New York State Route 45

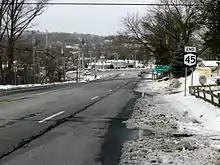
NY 45's northern terminus at US 202 in Mount Ivy near exit 13 of the Palisades Parkway.

Once it enters Spring Valley (where it is known locally first as South Main Street, then as North Main Street after it crosses its very busy intersection with NY 59), NY 45 continues northward through the downtown business district. Traffic here tends to pile up many times a day. After NY 45's intersection at Hillcrest with CR 74 (the location of several small shopping centers), traffic tends to ease up. North of there, NY 45 provides a link to the Hassidic Jewish community of New Square, although it never enters the village limits. At CR 80, NY 45 enters New Hempstead. Again the road becomes relatively quiet, but it begins to parallel the Palisades Interstate Parkway, until its intersection at exit 12 in Pomona. NY 45 quickly leaves Pomona and enters Mount Ivy. This is where NY 45 comes to its northern terminus at US 202. This area of US 202 is in downtown Mount Ivy, and exit 13 of the Palisades is just west of NY 45's northern terminus.